Razer Blade Stealth

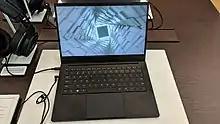
Razer Blade Stealth 2019 at a Microsoft Store in Sydney

The Razer Blade Stealth is a laptop lineup from Razer Inc. It was first launched 6 January 2016 during the Consumer Electronics Show alongside the Razer Core, the external graphics box. The product won the CES 2016 Best Laptop Award for its unique design choice of detaching the powerful GPU from the main device and connecting the two via Thunderbolt 3, thus allowing users to choose either power or portability. The current lineup consists of 5 versions of this laptop - 2016, early 2017, late 2017, 2019, and 2020 models - and 3 versions of the Razer Core - Razer Core V1, Razer Core V2, and Razer Core X.